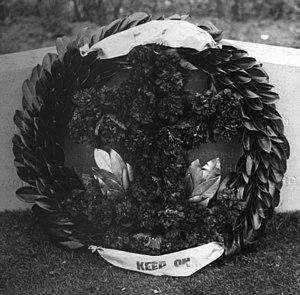
Le HMS Kelly (F01) est un destroyer de classe K en service dans la Royal Navy pendant la Seconde Guerre mondiale.